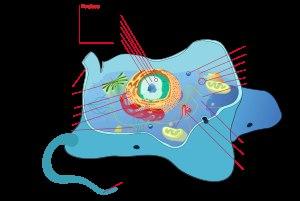
La mécanique cellulaire est un sous-domaine de la biophysique qui se concentre sur les propriétés mécaniques des cellules vivantes et sur leur relation avec les fonctions cellulaires. Il englobe des aspects de la biophysique cellulaire, de la biomécanique, de la rhéologie, de la matière molle, de la mécanobiologie et de la biologie cellulaire.